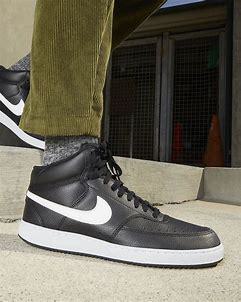
Brand: Nike
Model: Court Vision Next Nature